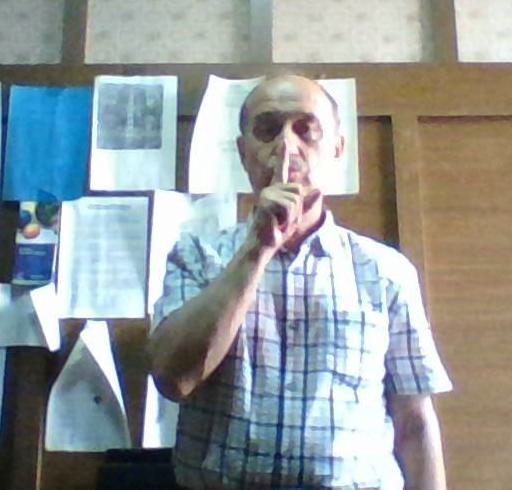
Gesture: mute